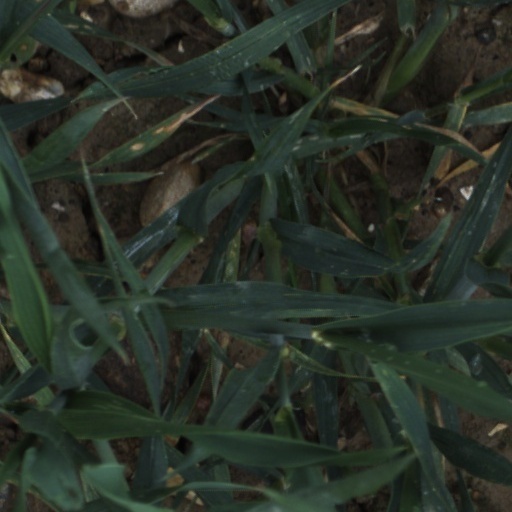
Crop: wheat